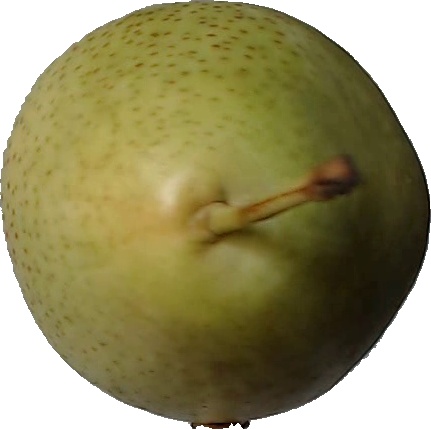
Label: pear_1